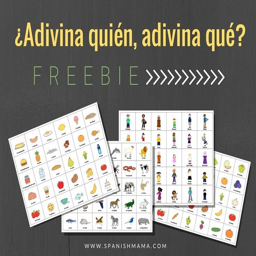
free game set for learning human language !